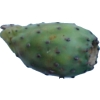
Label: cactus_fruit_green